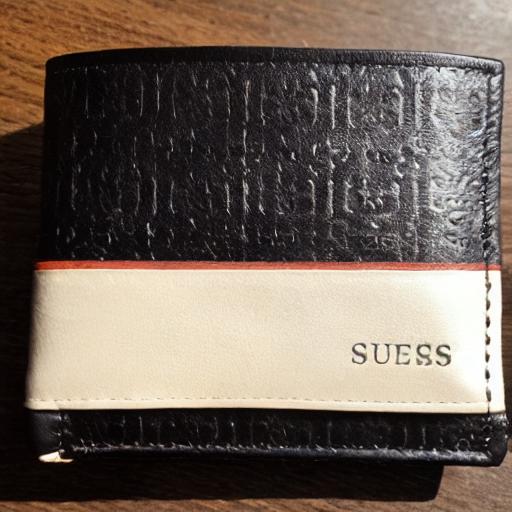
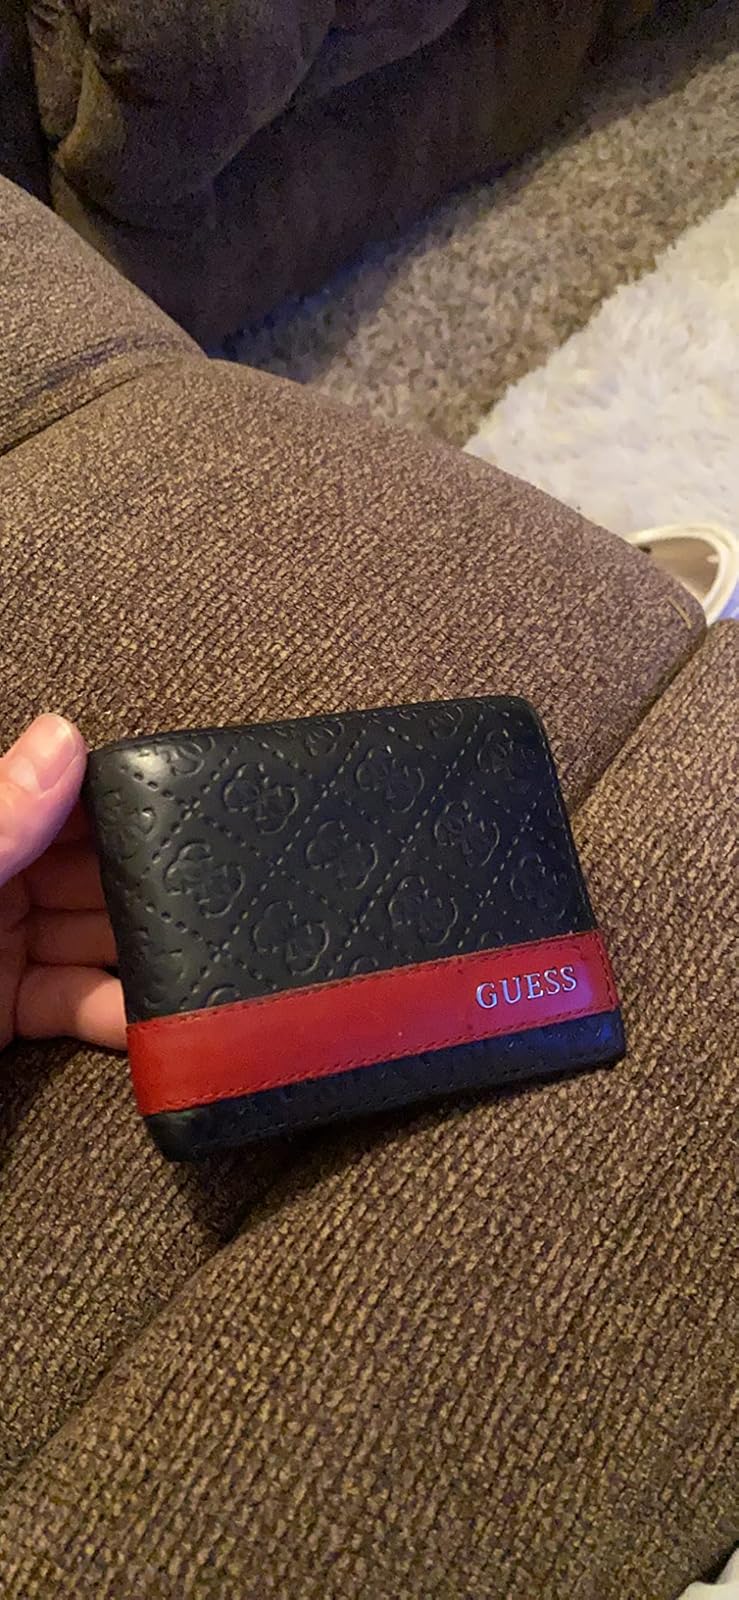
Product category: accessories_wallet
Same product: no